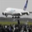
Label: airplane